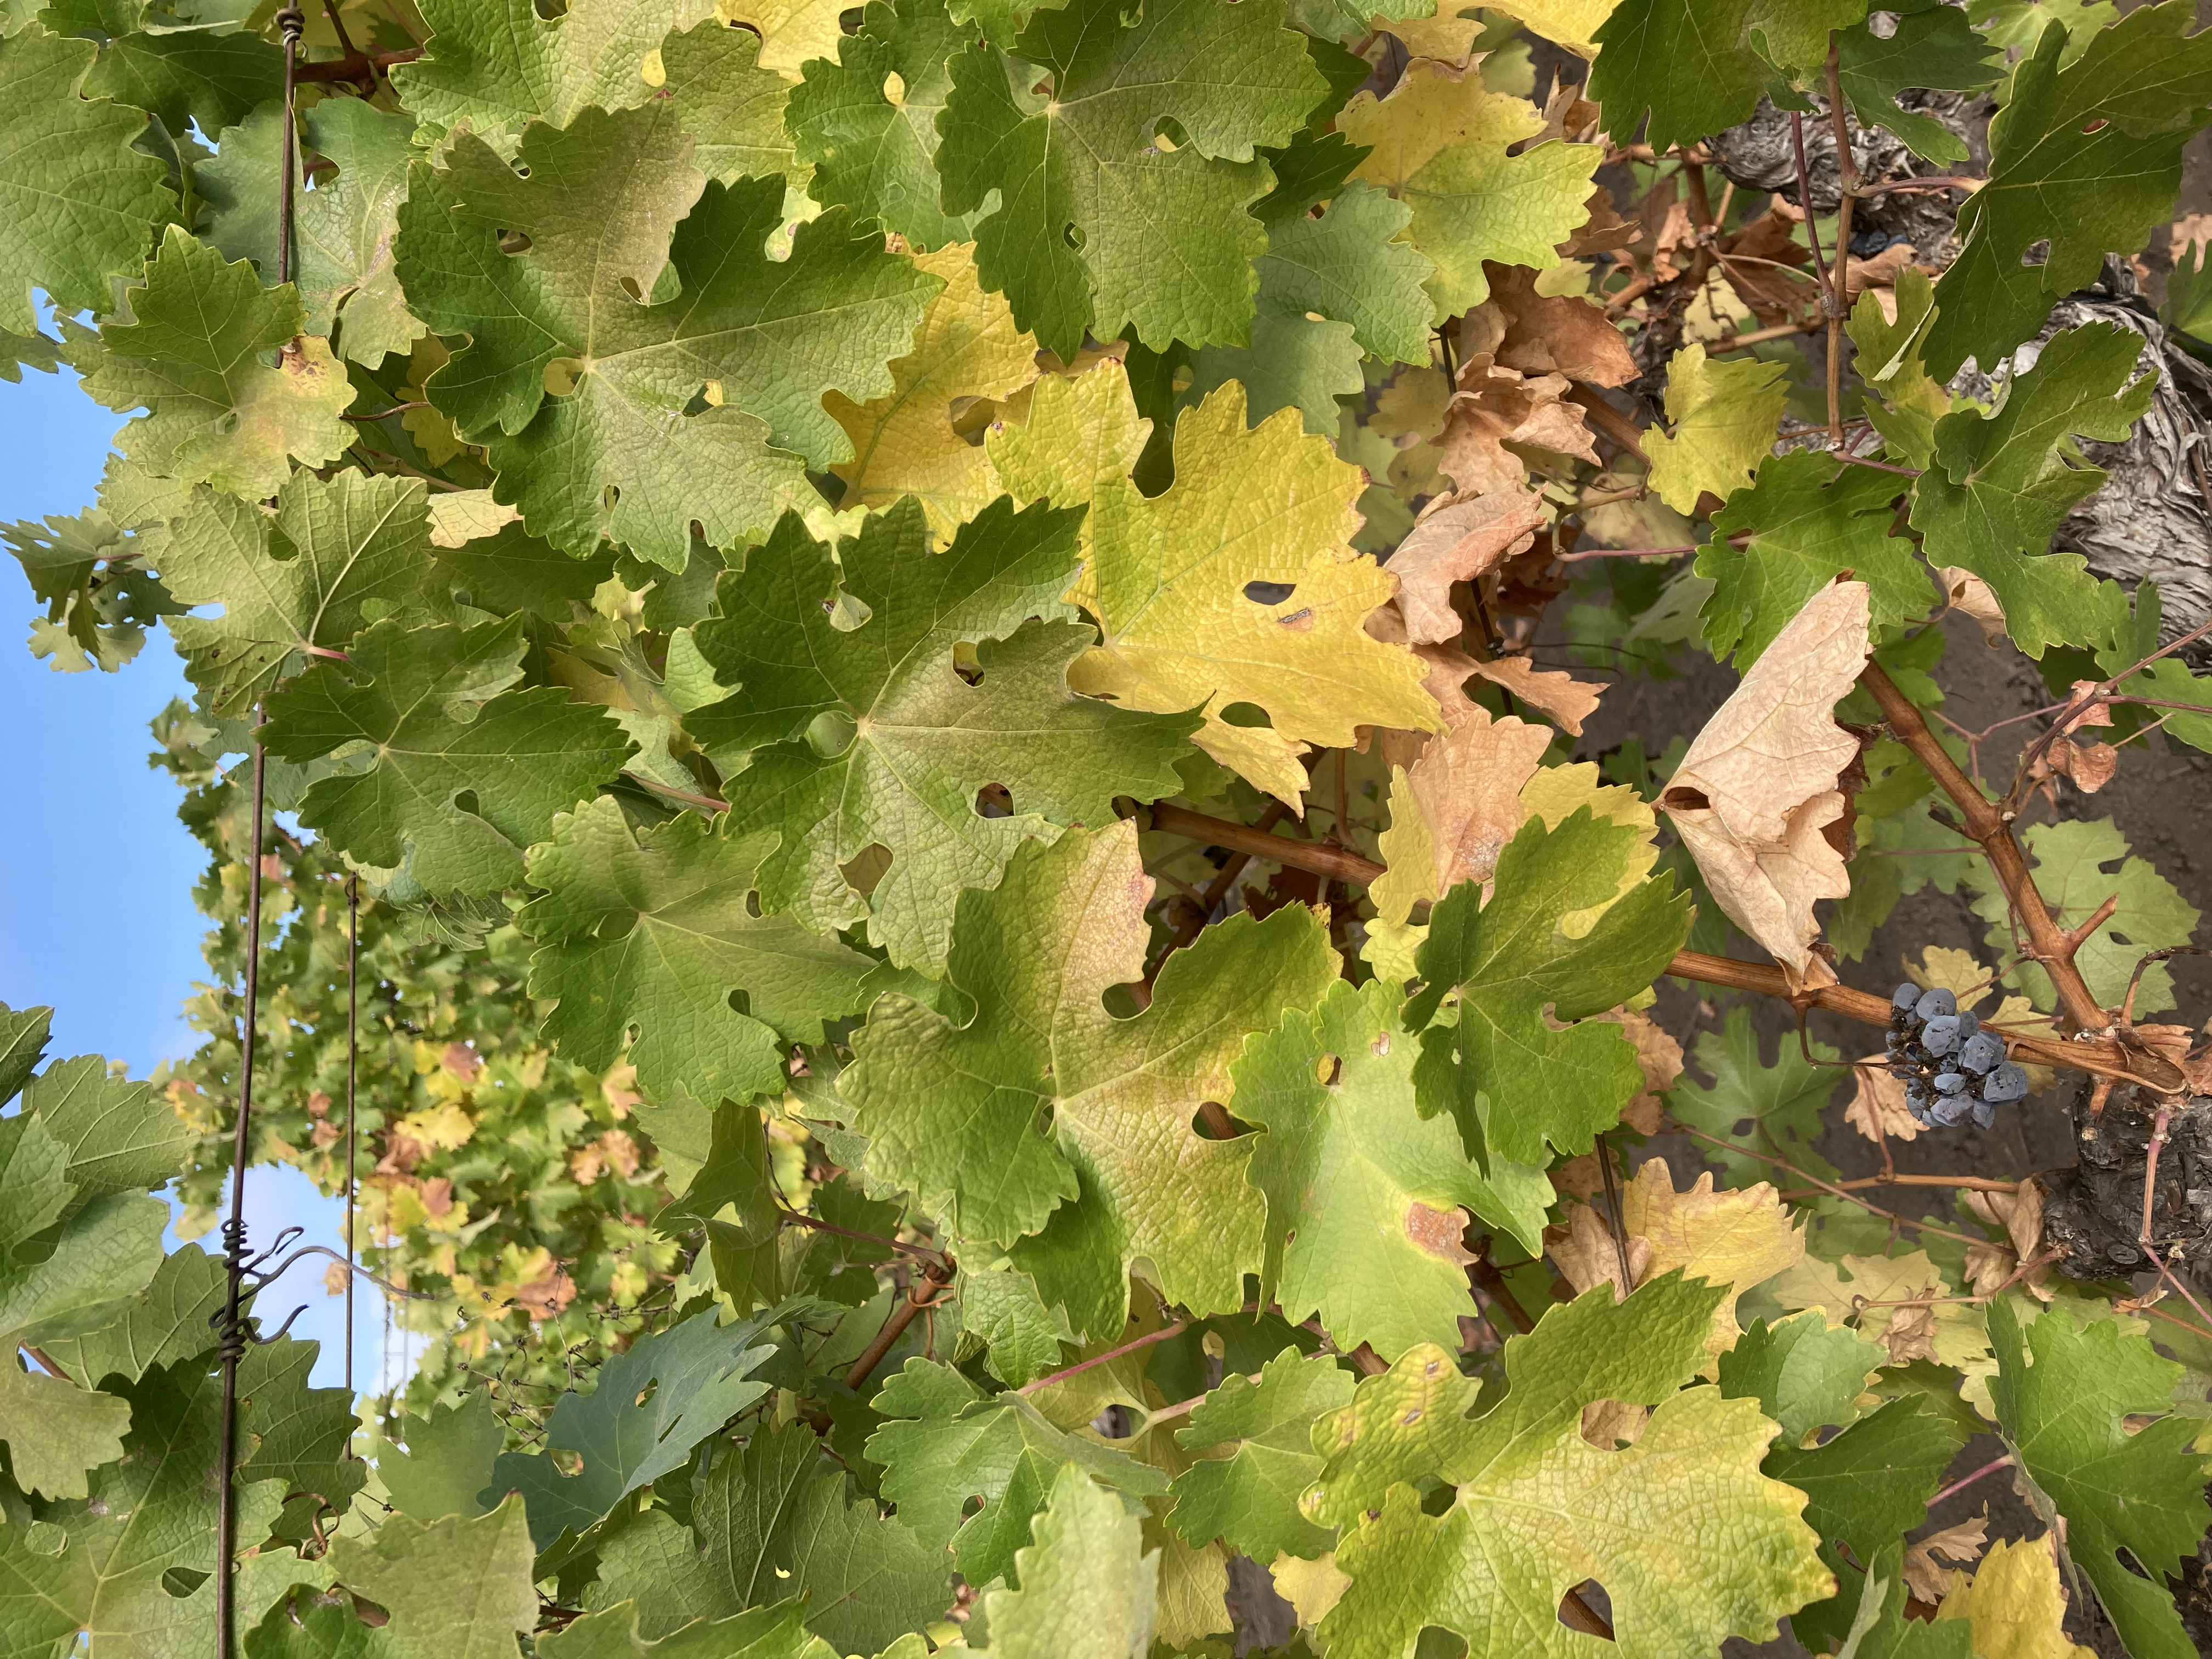
Label: No Virus